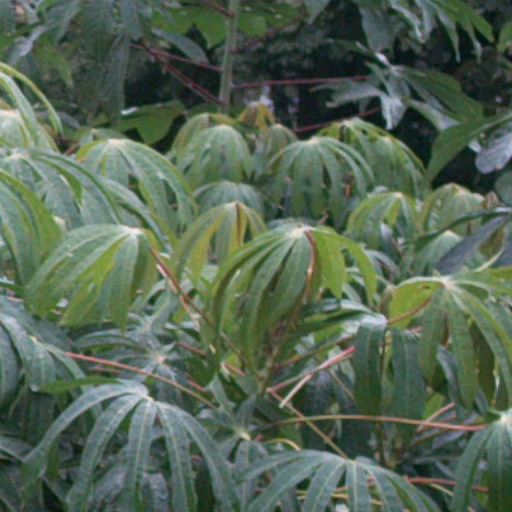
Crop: cassava